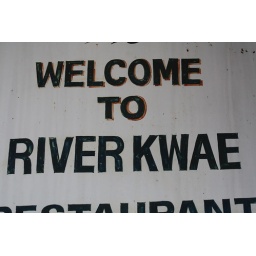
bridge over the river kwai (14)